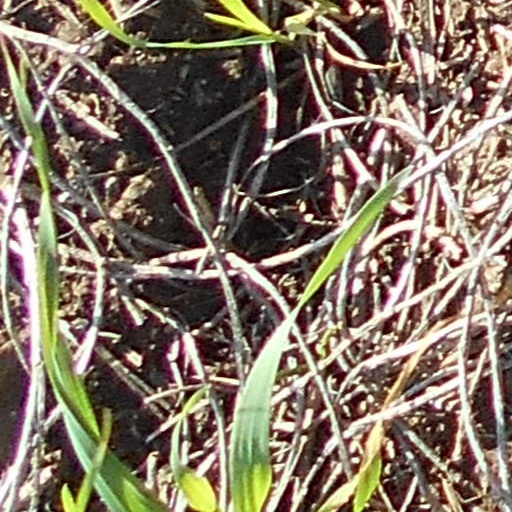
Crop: wheat